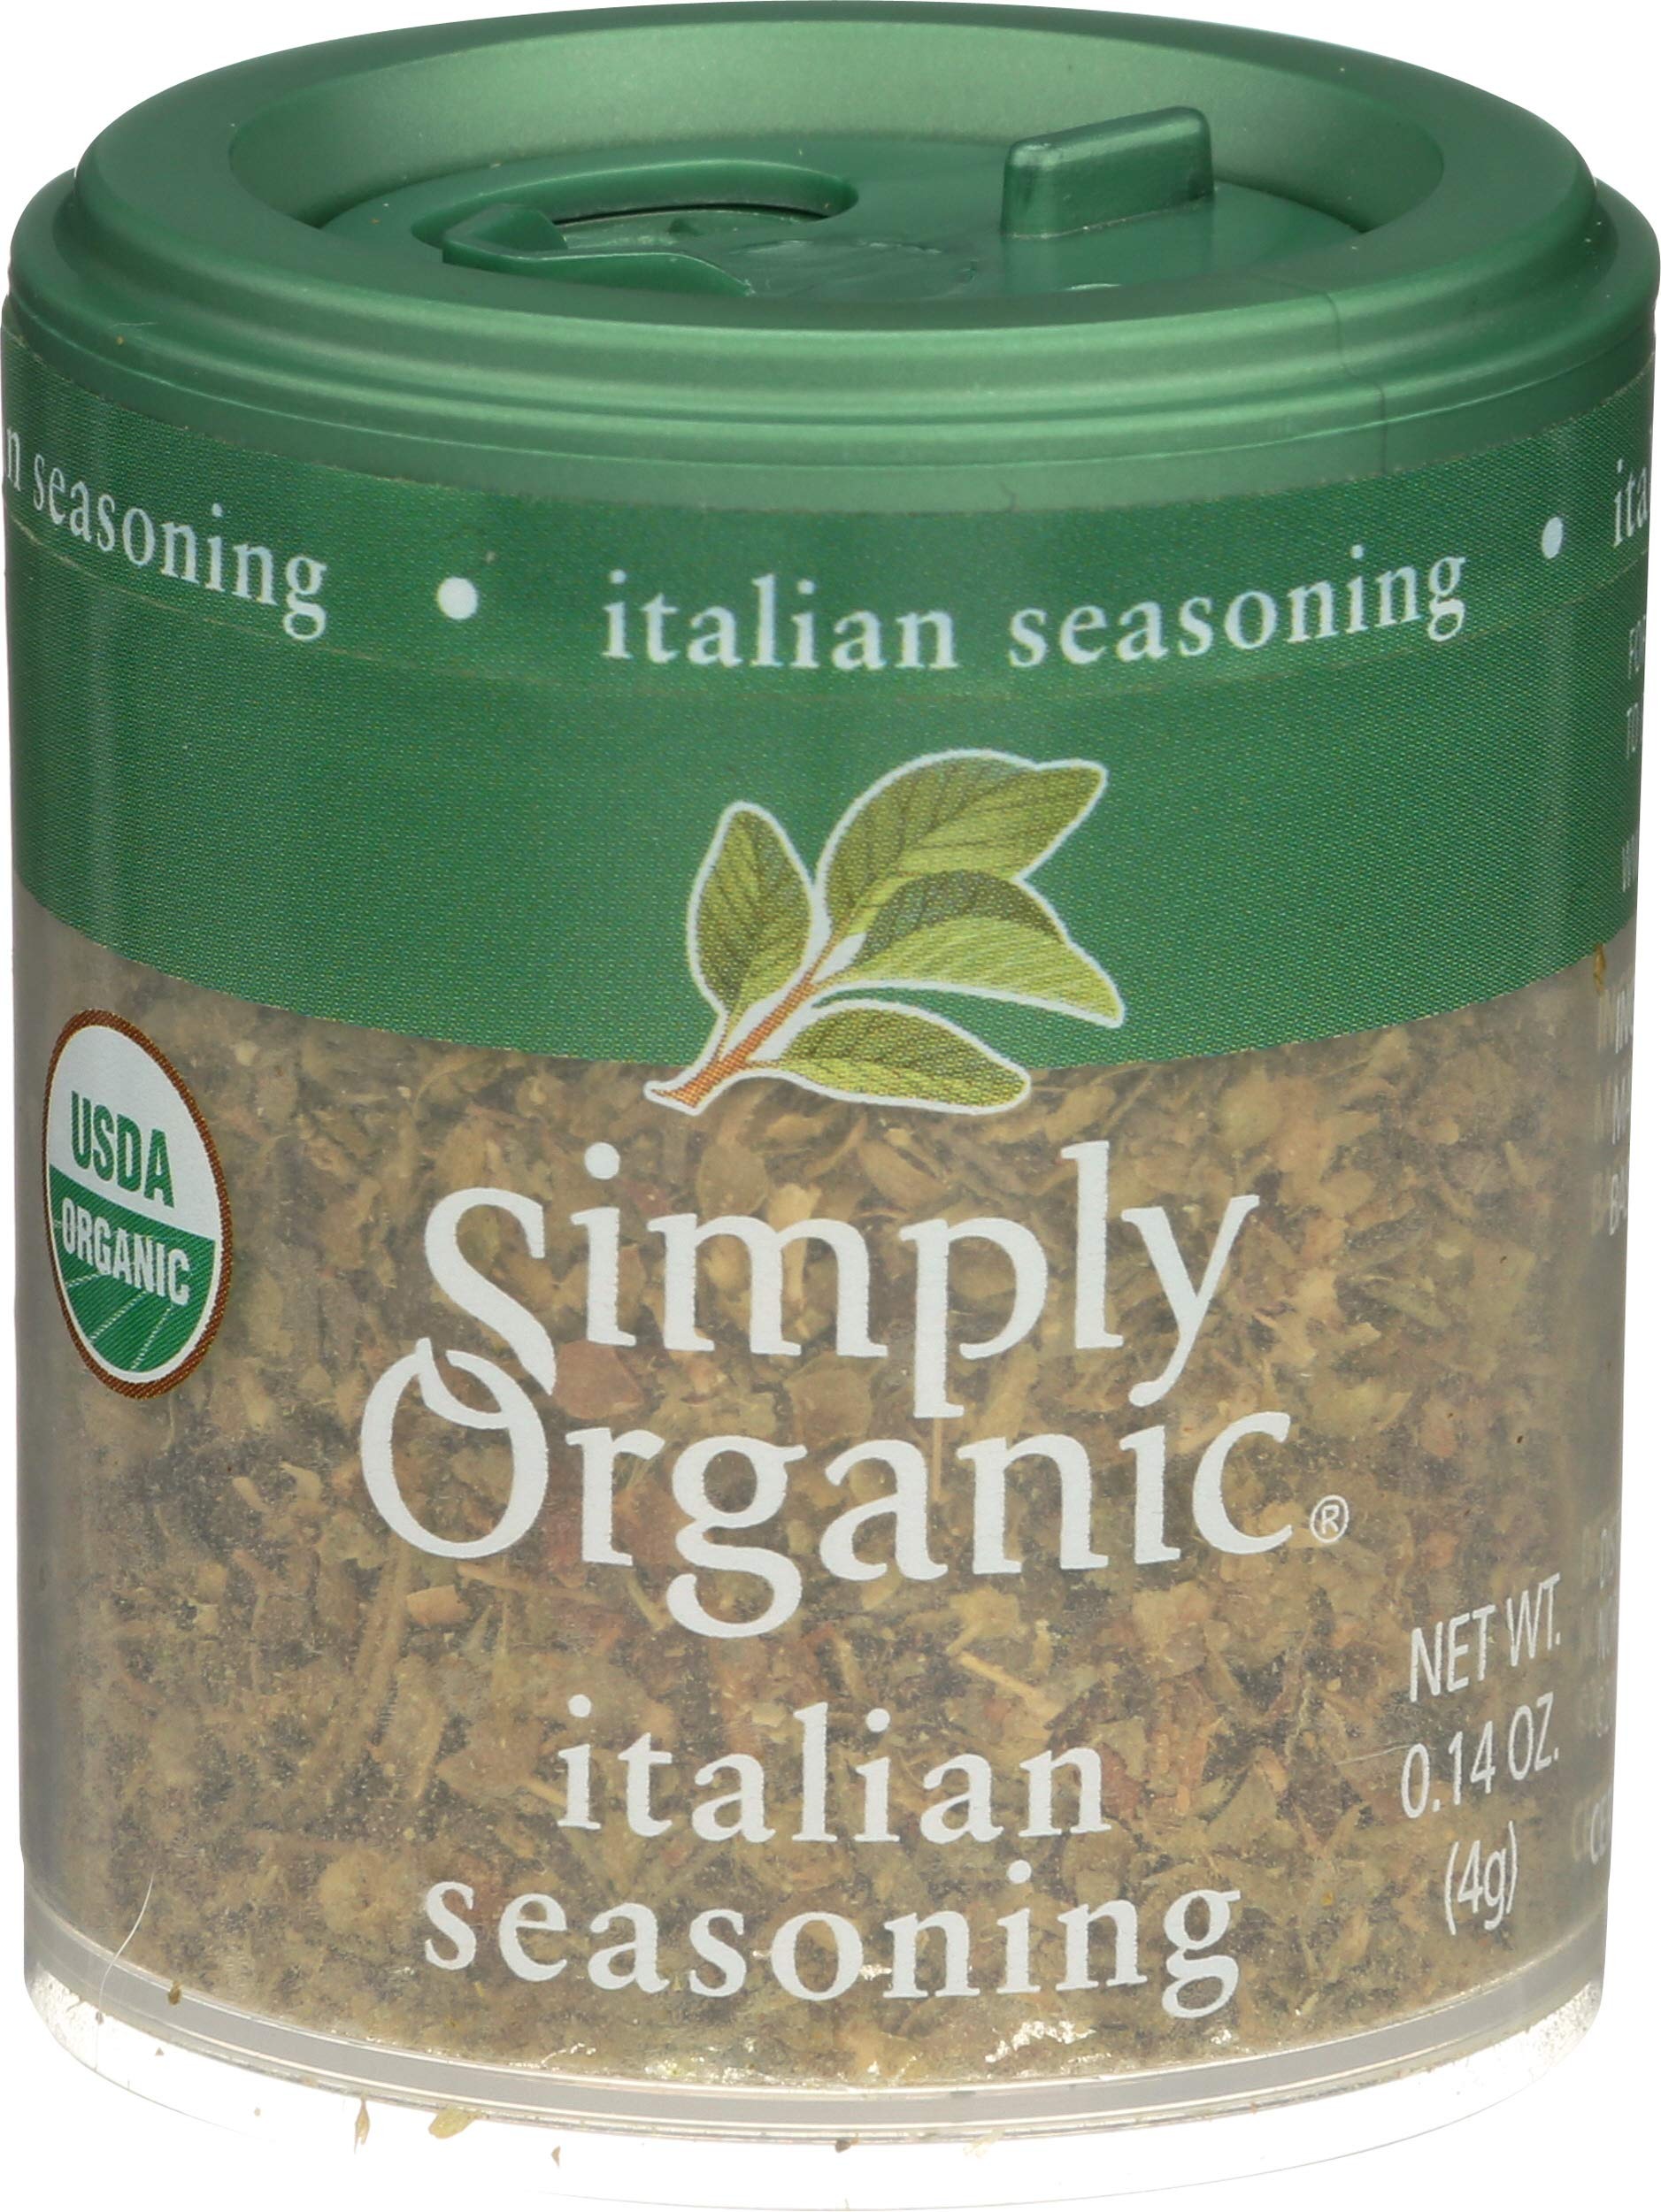
Item Name: Simply Organic Italian Seasoning, Certified Organic | 0.14 oz | Pack of 2
Value: 0.28
Unit: Ounce

Price: 2.48